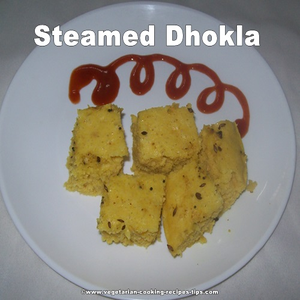
Dish: dhokla